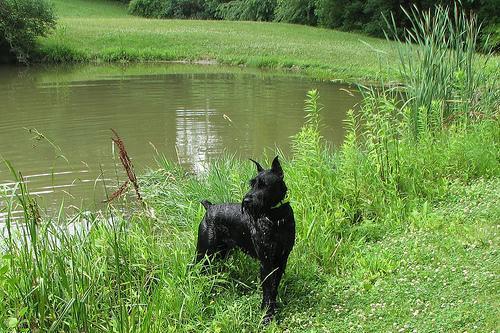
giant_schnauzer